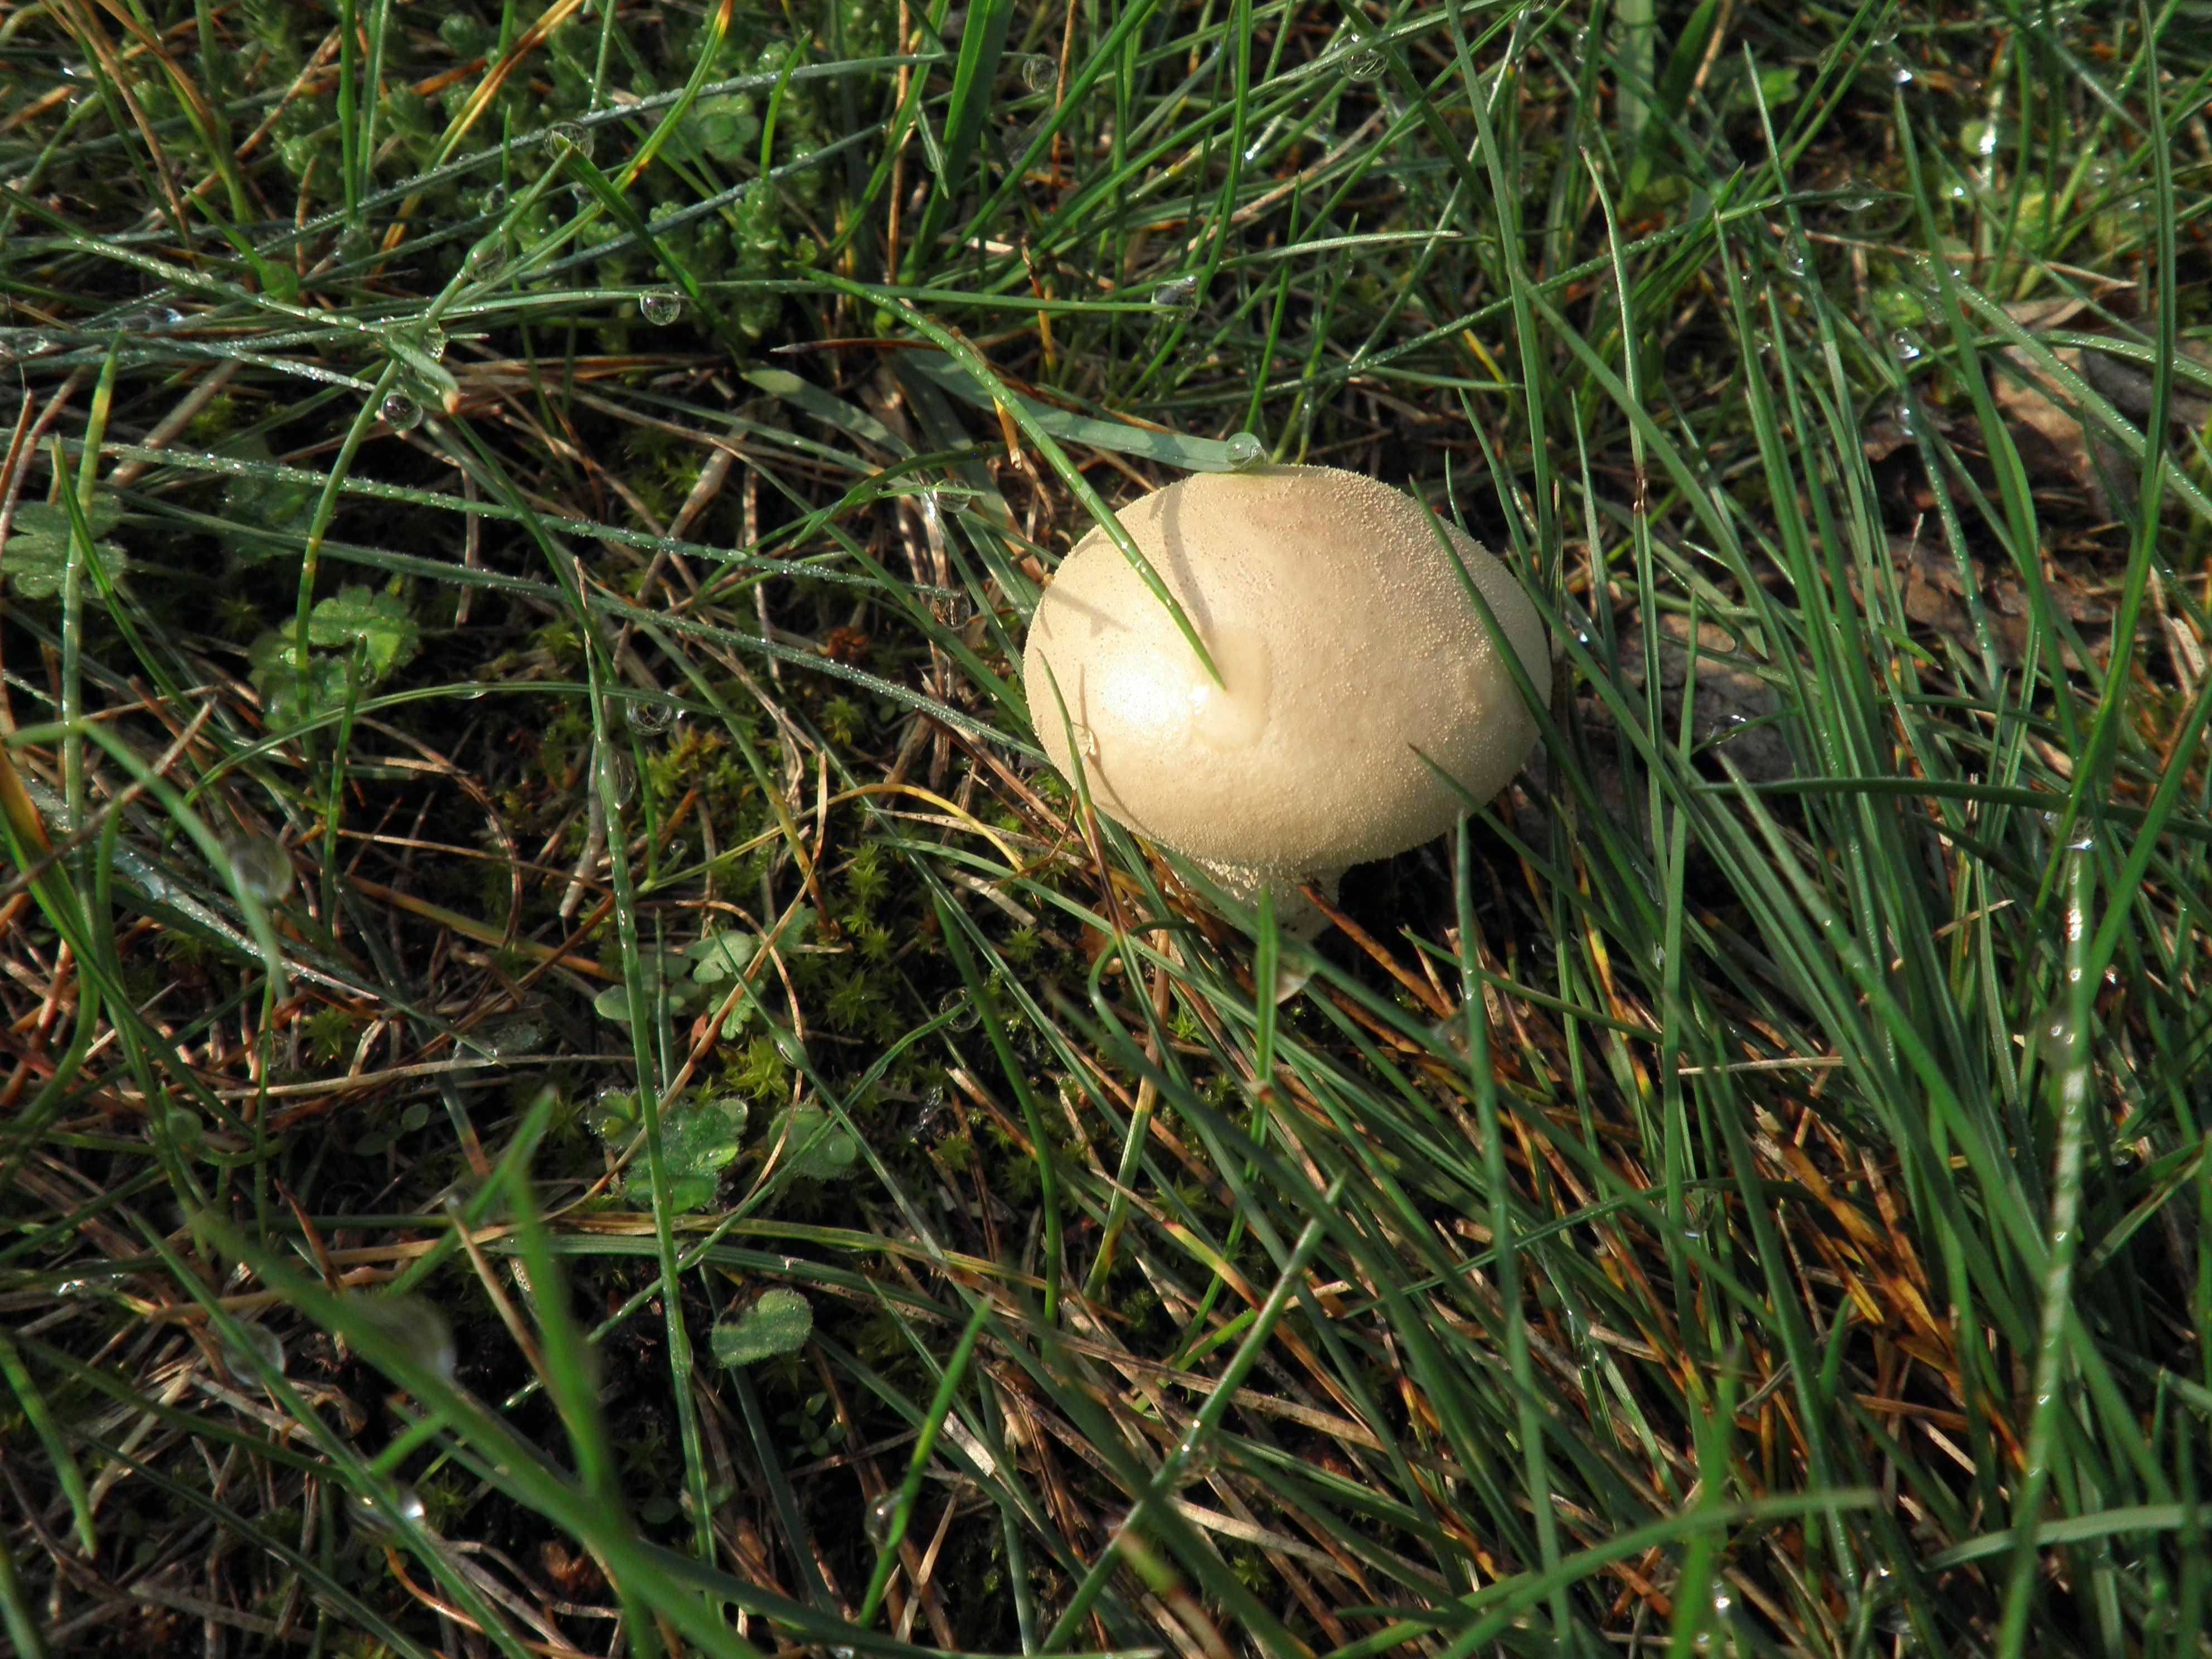
nature, grass, lawn, meadow, flower, autumn, mushroom, flora, grass family, penny bun